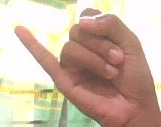
ASL sign: J